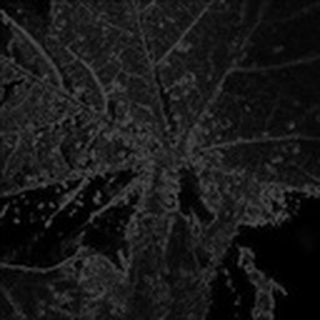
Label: cotton_aphids